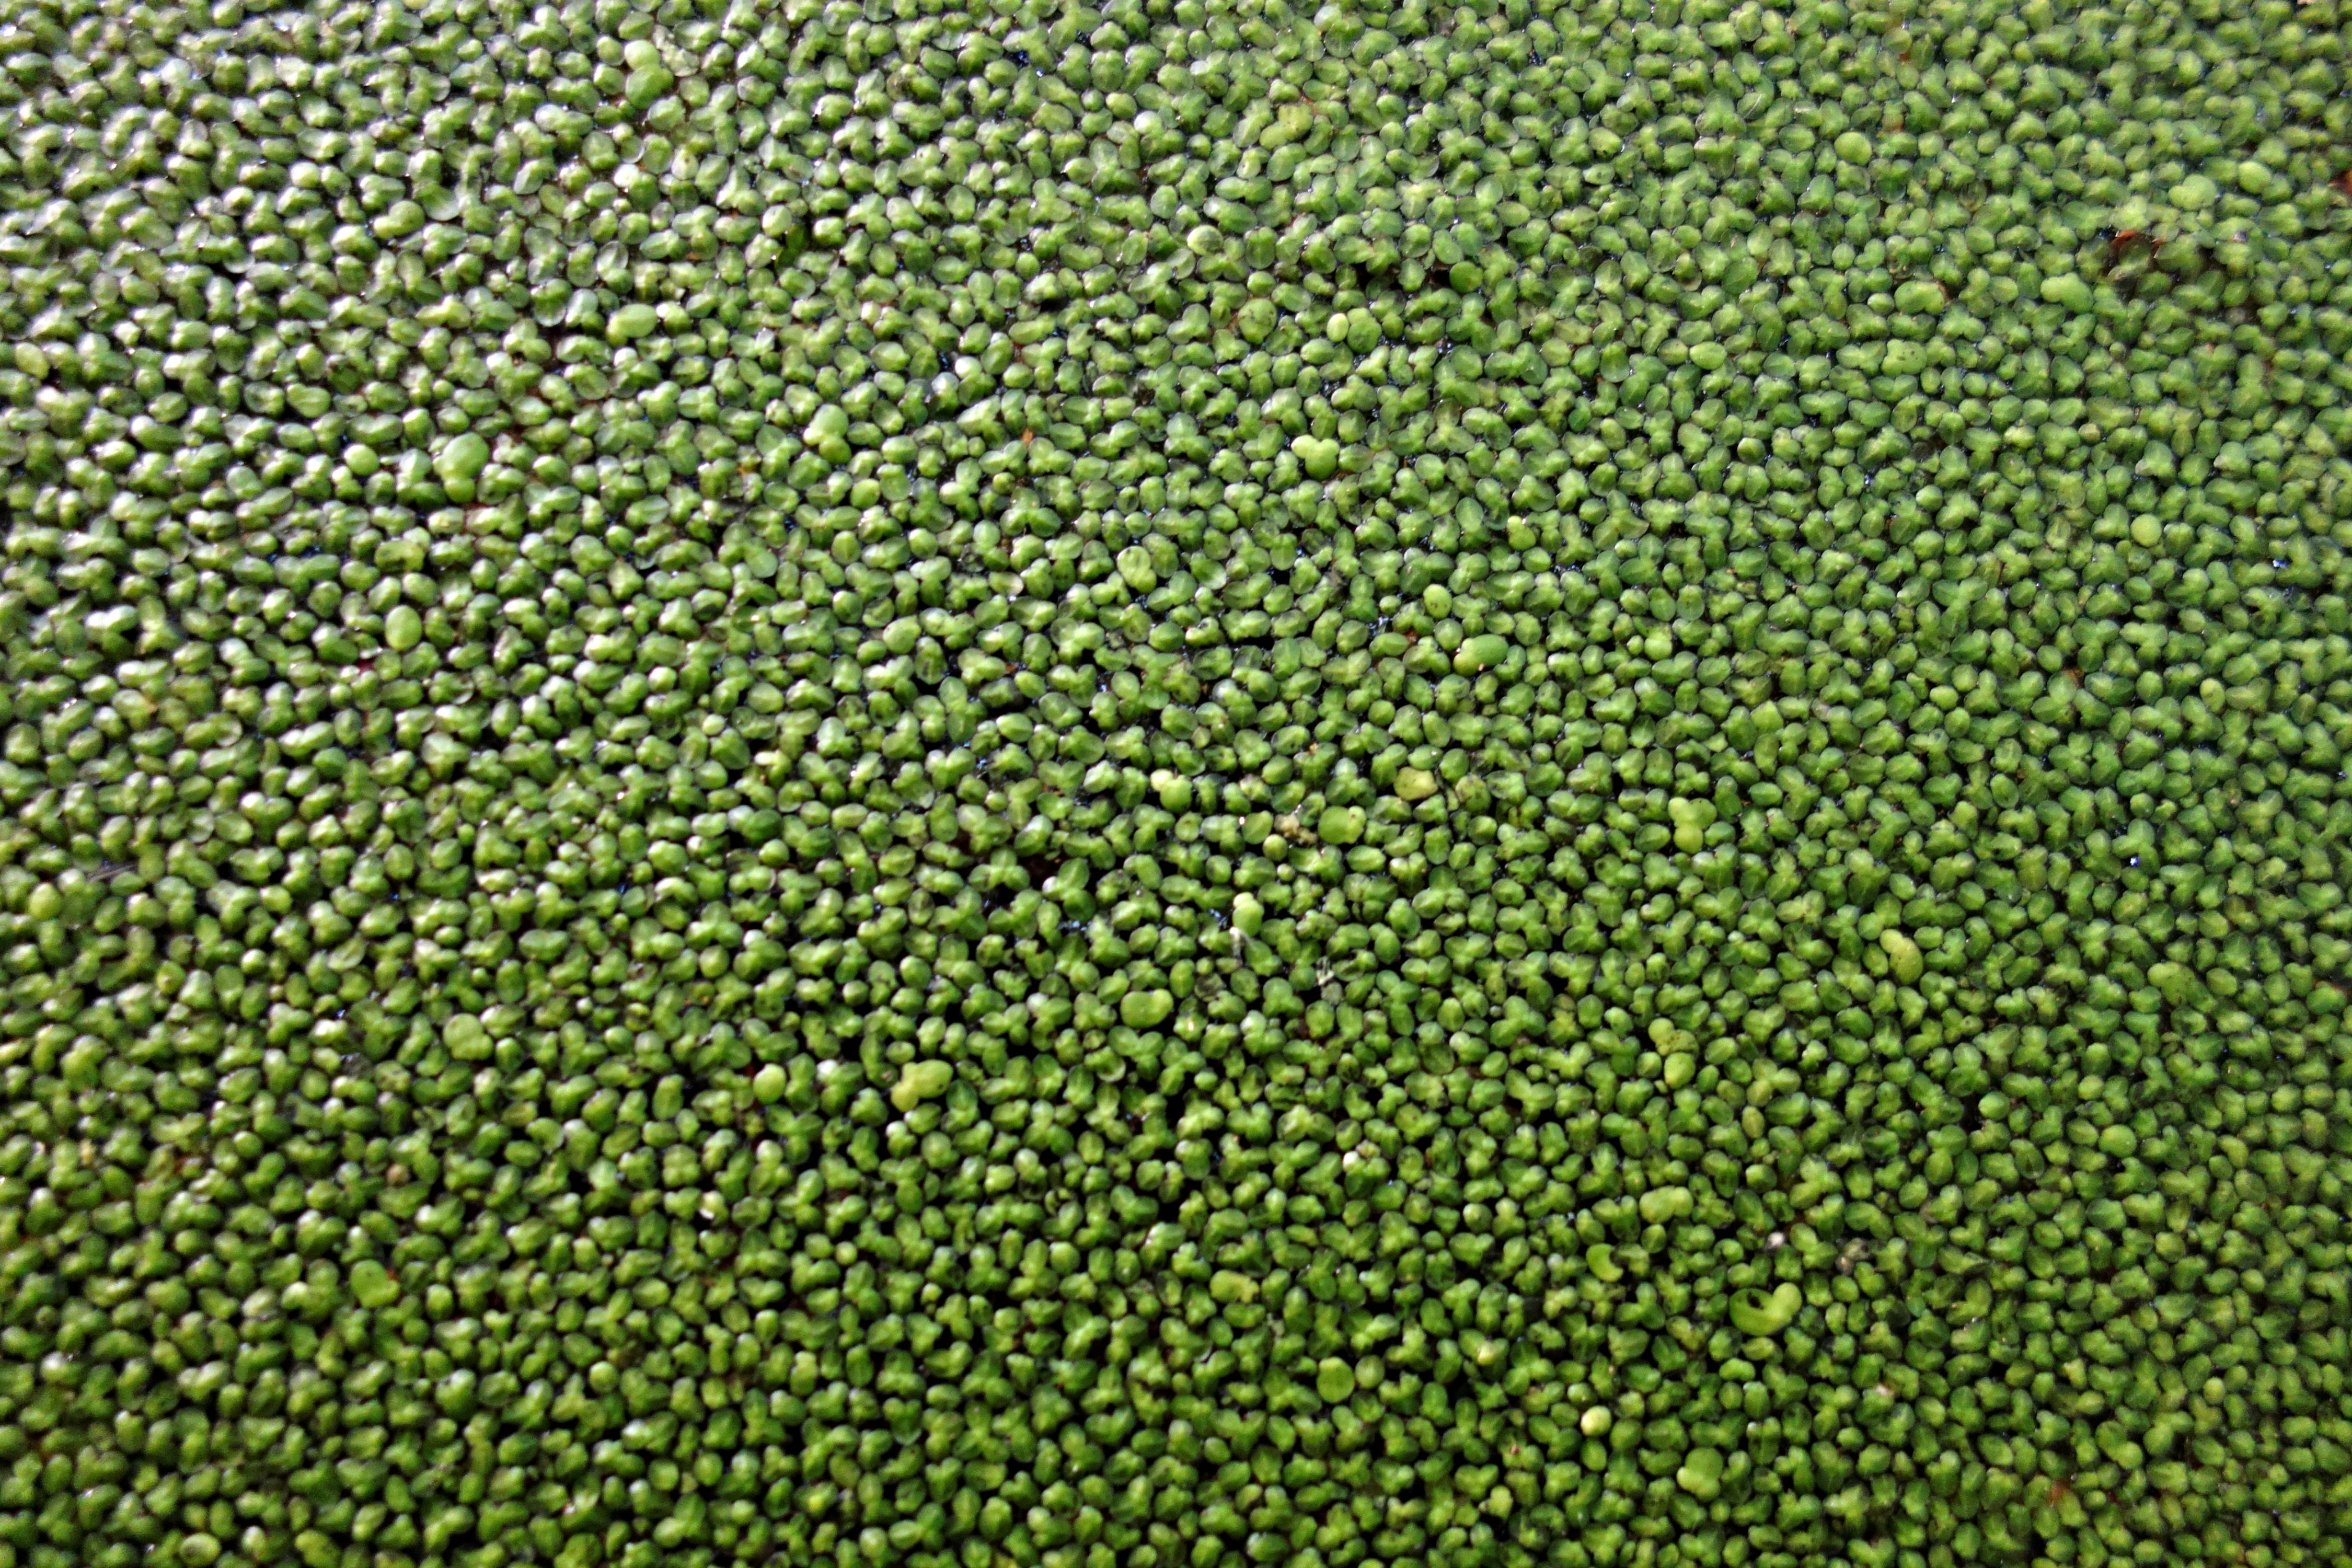
water, nature, grass, marsh, swamp, plant, field, fruit, shore, overgrown, pond, food, green, produce, vegetable, crop, soil, agriculture, shrub, duckweed, protein, flooring, flowering plant, artificial turf, wolffia globosa, grass family, land plant